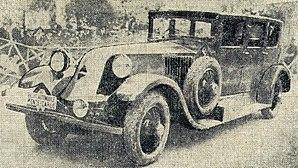
Rallye Monte Carlo 1925, François Repusseau vainqueur sur Renault.
François Repusseau, né le 3 décembre 1878 à Mazangé et mort le 2 août 1931 à Vendôme, est un industriel français en automobile, spécialiste de l'accessoire automobile. Pilote de rallye français occasionnel, il remporta en 1925 le rallye Monte-Carlo pour le constructeur Louis Renault.